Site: brandenburg
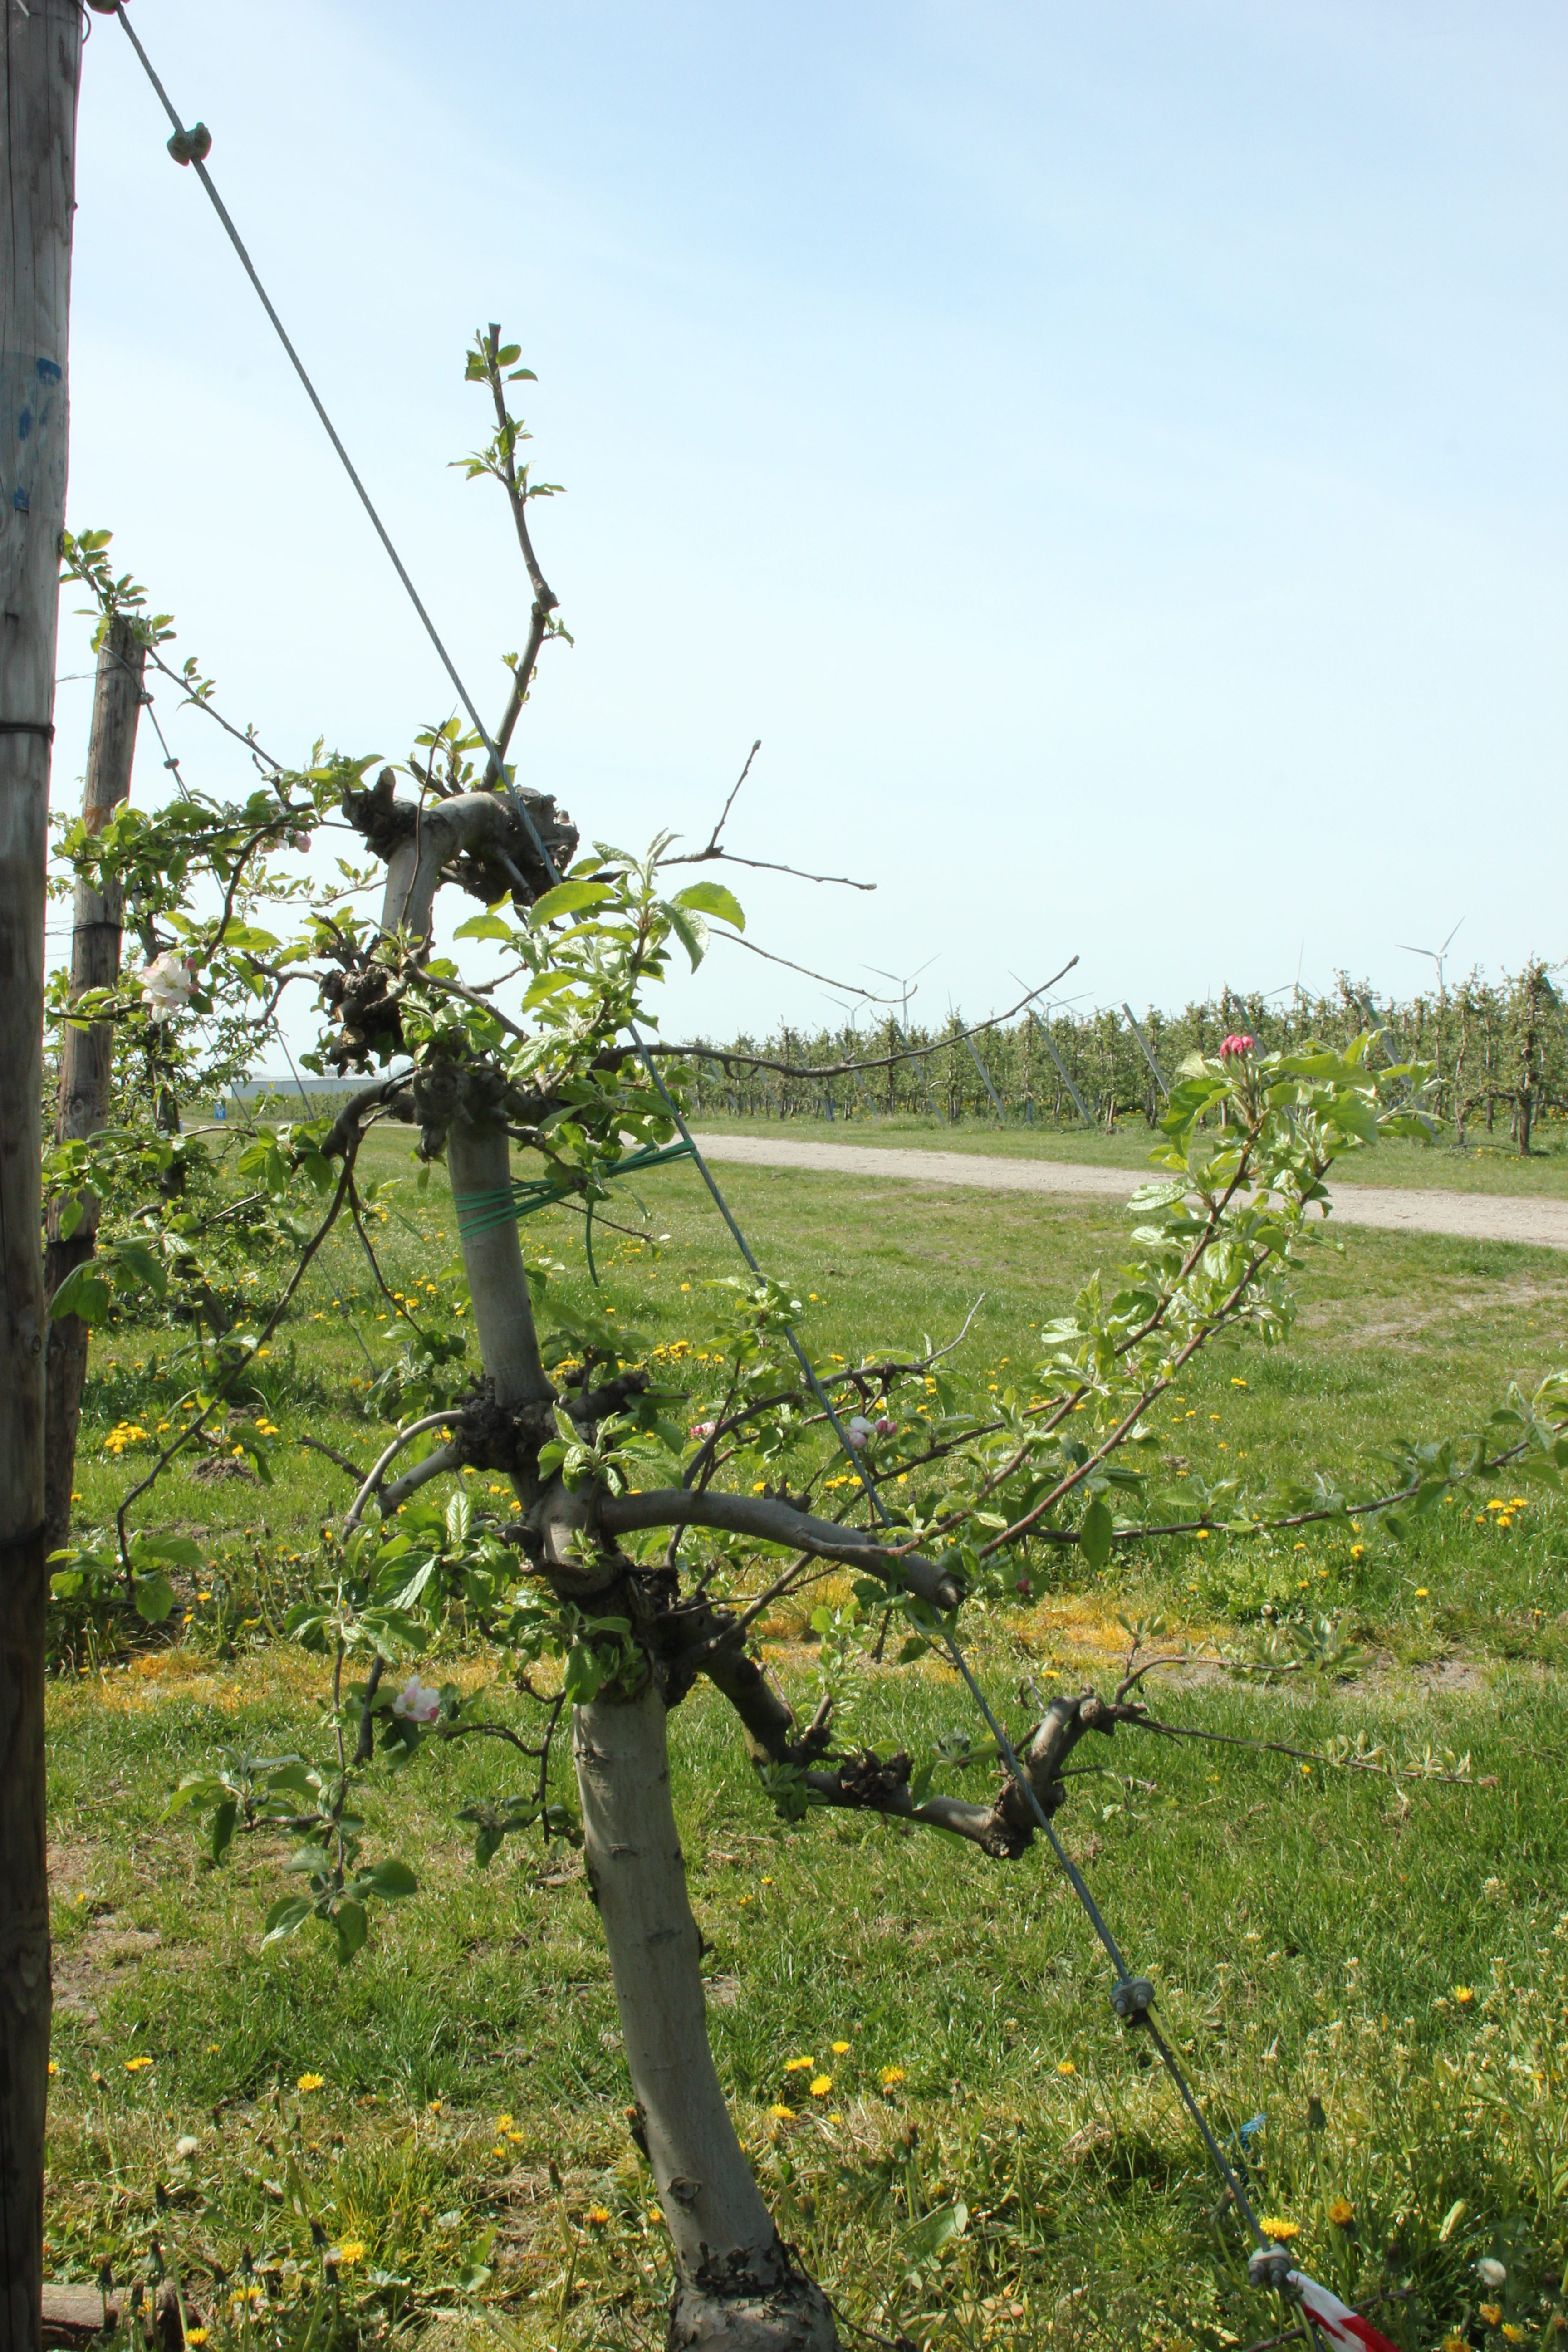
Growth stage (BBCH 60): Flowering